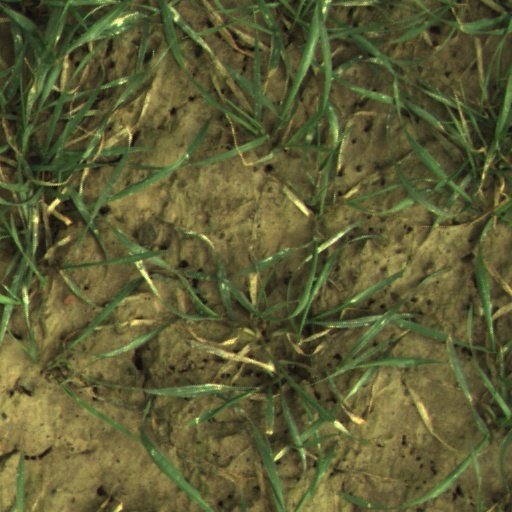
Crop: wheat